Wilshire Ward Chapel

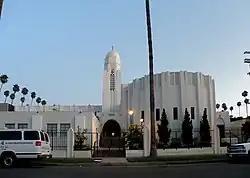
Wilshire Ward Chapel

The Wilshire Ward Chapel, formerly known as the Hollywood Stake Tabernacle, is a meetinghouse of the Church of Jesus Christ of Latter-day Saints in Los Angeles, California. The building is listed as a Los Angeles Historic-Cultural Monument and on the Mormon Historic Sites Foundation registry.